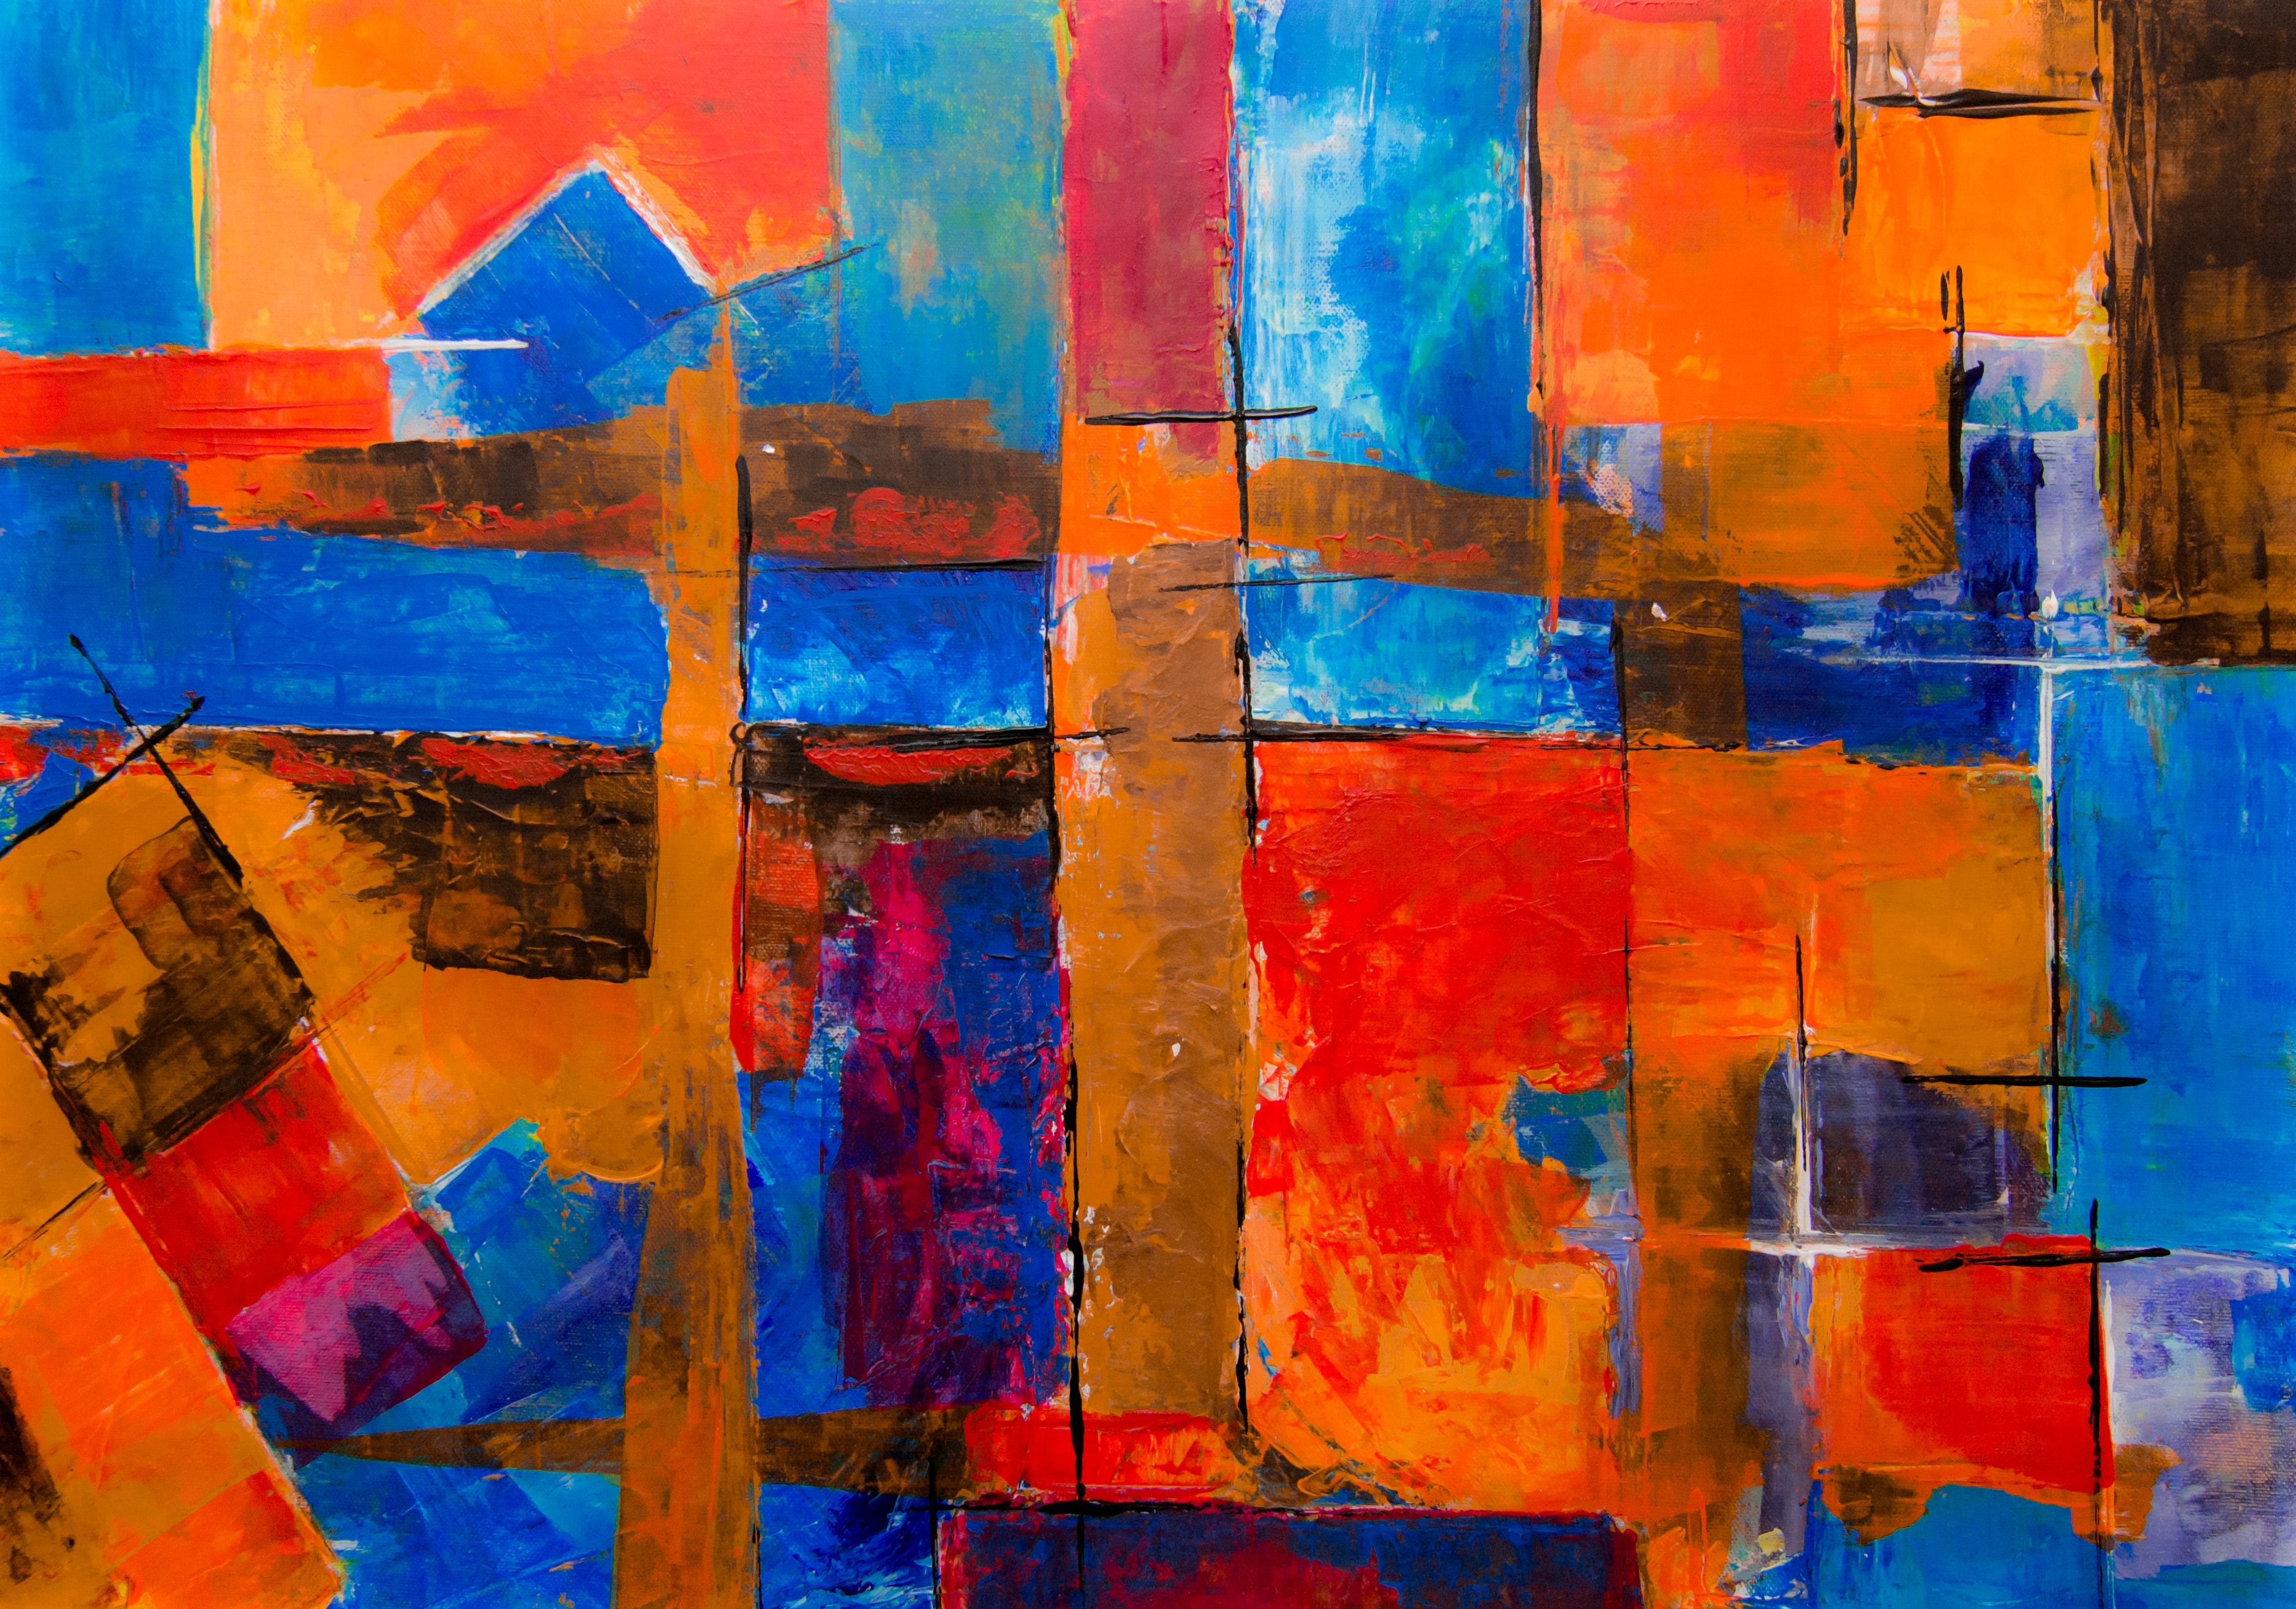
modern art, painting, blue, art, acrylic paint, orange, visual arts, paint, Colorfulness, Tints and shades, child art, artwork